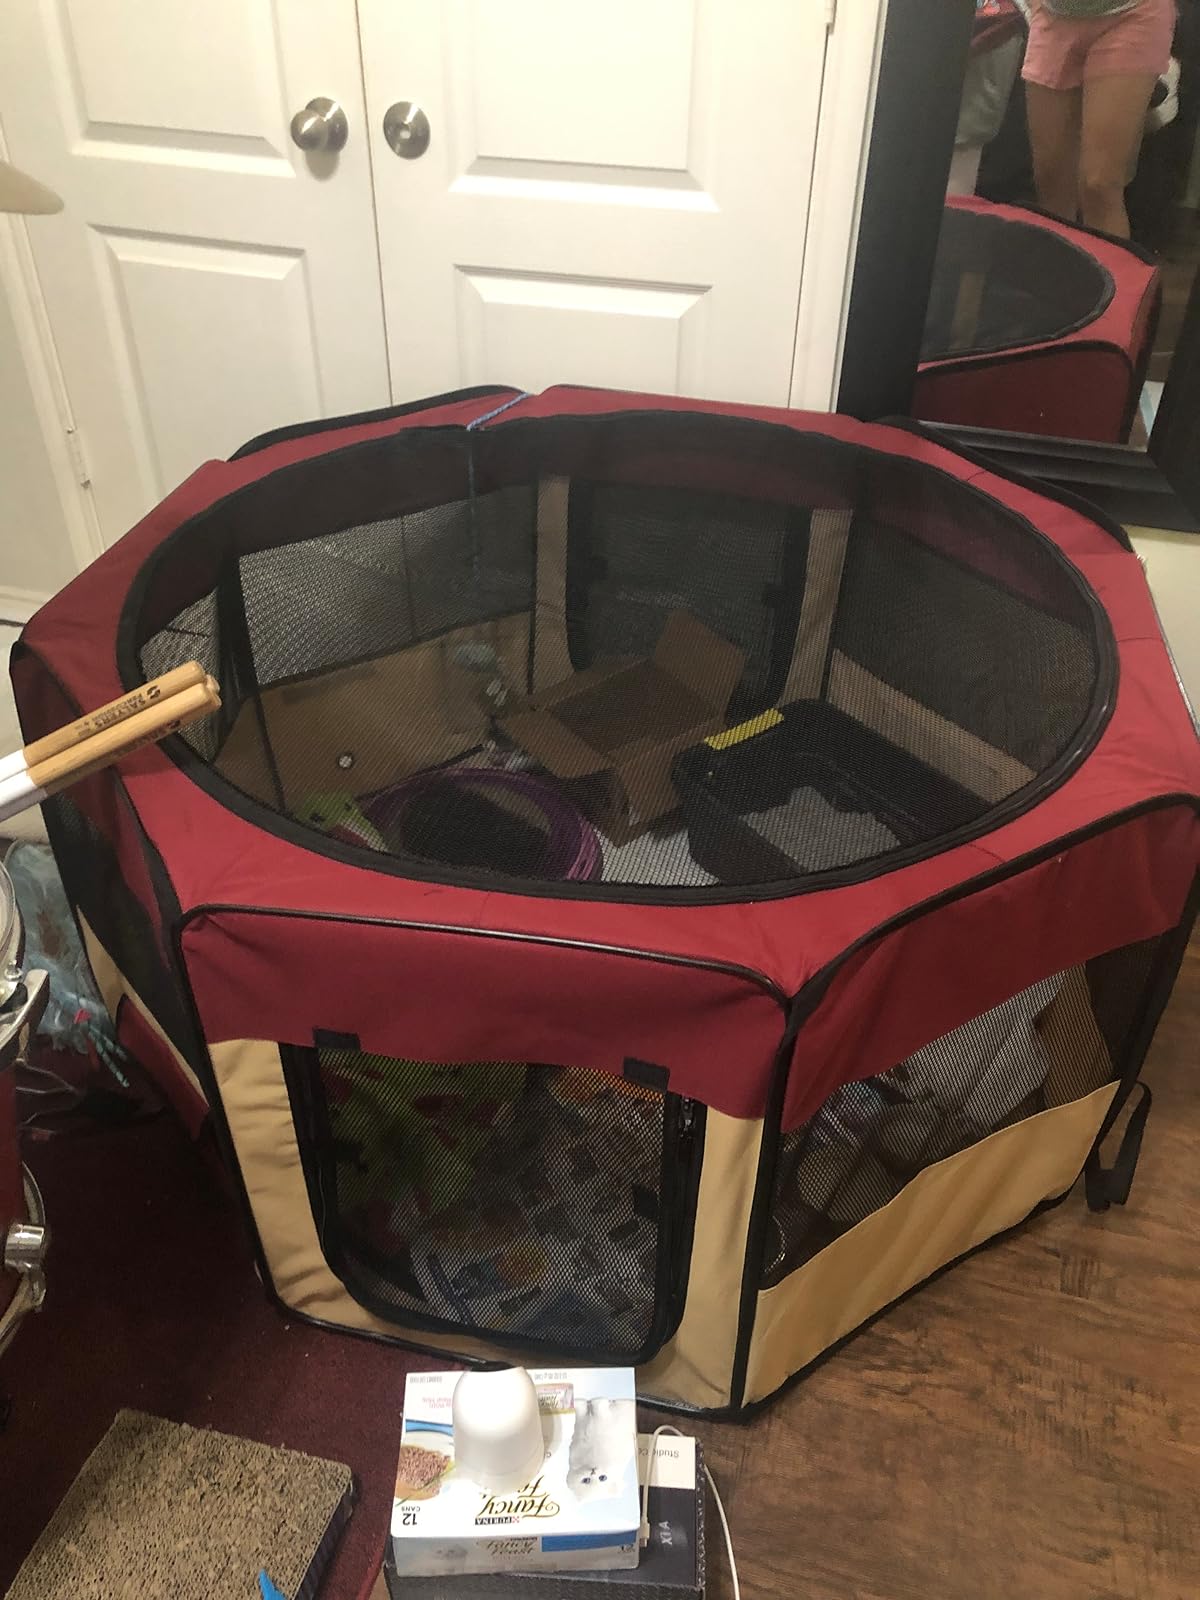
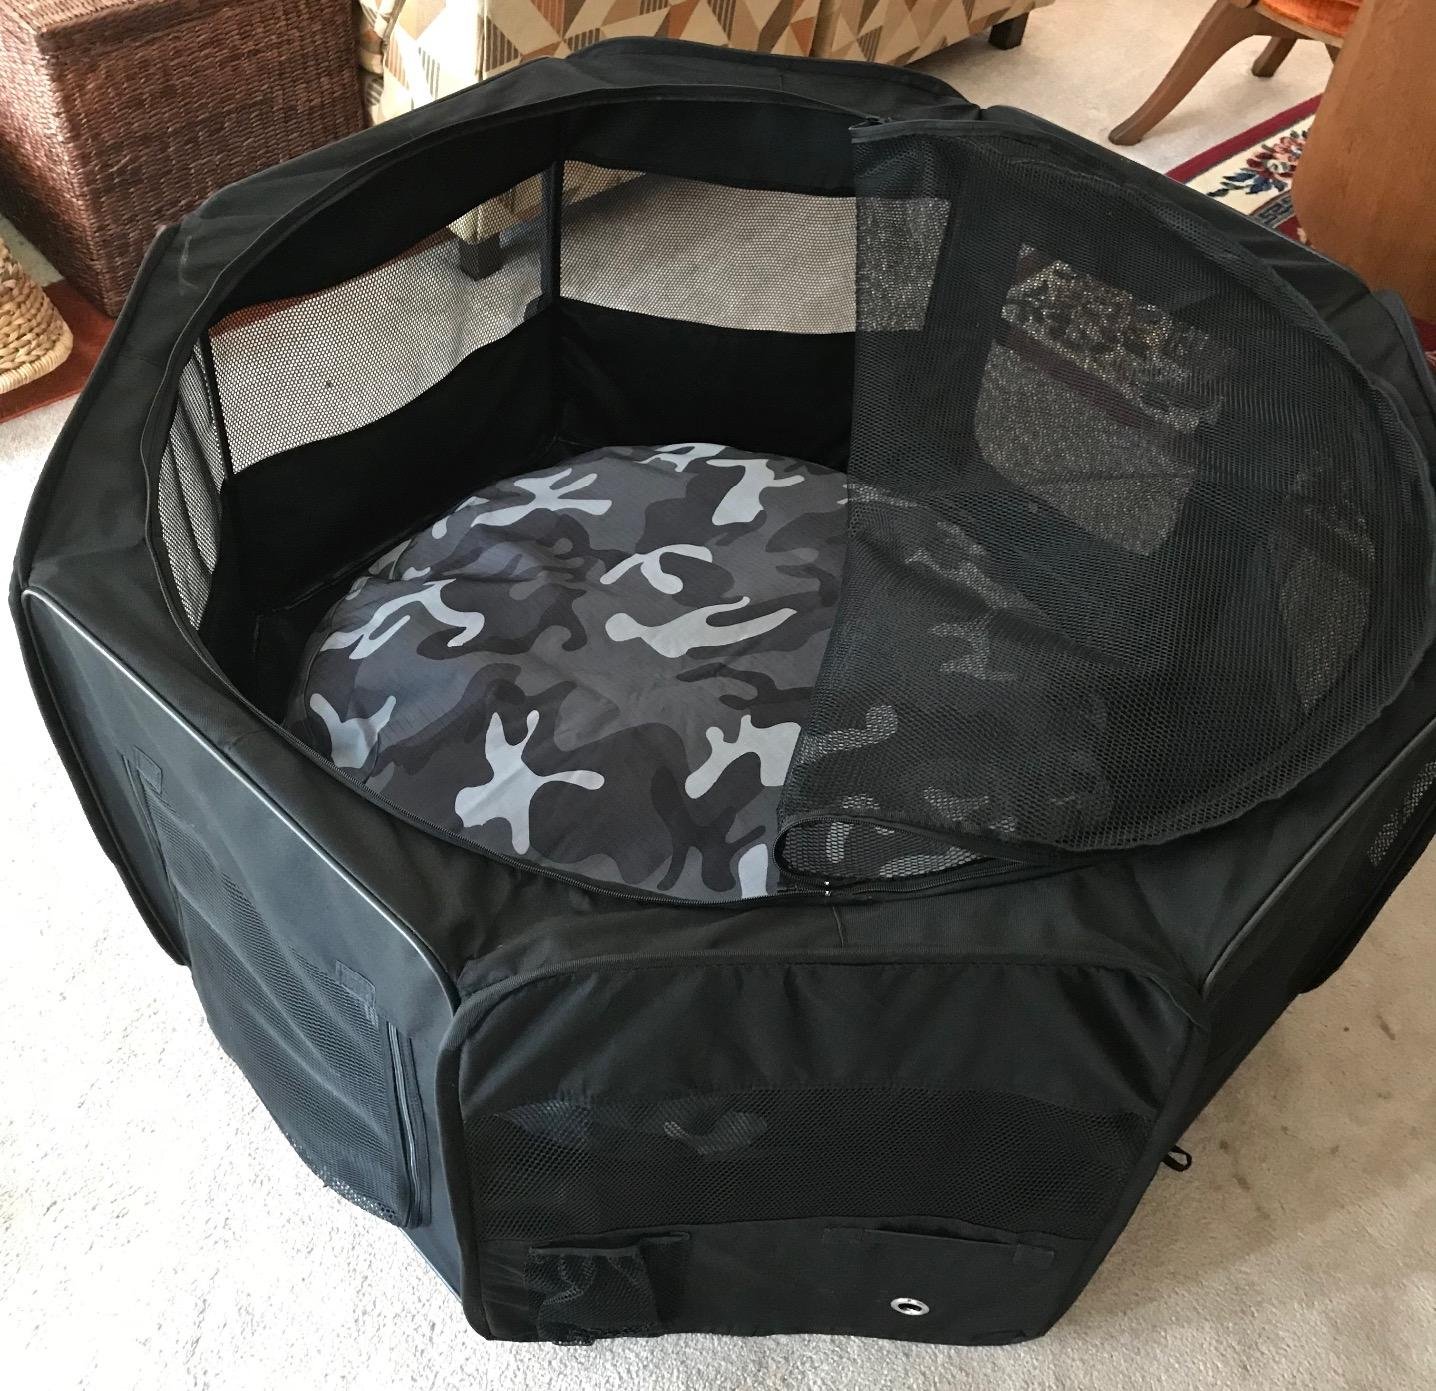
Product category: items_kennel
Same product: no